Denali National Park and Preserve

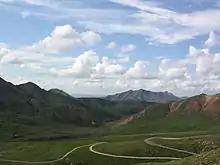
The single road within the park

The Alaska Range is a mountainous expanse running through the entire park, strongly influencing the park's ecosystems. Vegetation in the park depends on the altitude. The treeline is at , causing most of the park to be a vast expanse of tundra. In the lowland areas of the park, such as the western sections surrounding Wonder Lake, spruces and willows dominate the forest. Most trees and shrubs do not reach full size, due to unfavorable climate and thin soils. There are three types of forest in the park: from lowest to highest, they are low brush bog, bottomland spruce-poplar forest, and upland spruce-hardwood forest. The forest grows in a mosaic, due to periodic fires.